SCI Aviation

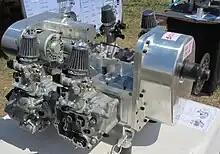
A SCI Aviation B4-160 engine

SCI Aviation started as an aircraft engine manufacturer when it bought the rights to the Sadler Radial engine originally intended for the Denny Kitfox homebuilt. The engine is redesigned and marketed as the R6-80. A follow-on of which is the R6-150. SCI also has designed a boxer engine using Suzuki 600cc cylinder heads on an aluminum block with gear reduction named the B4-160.